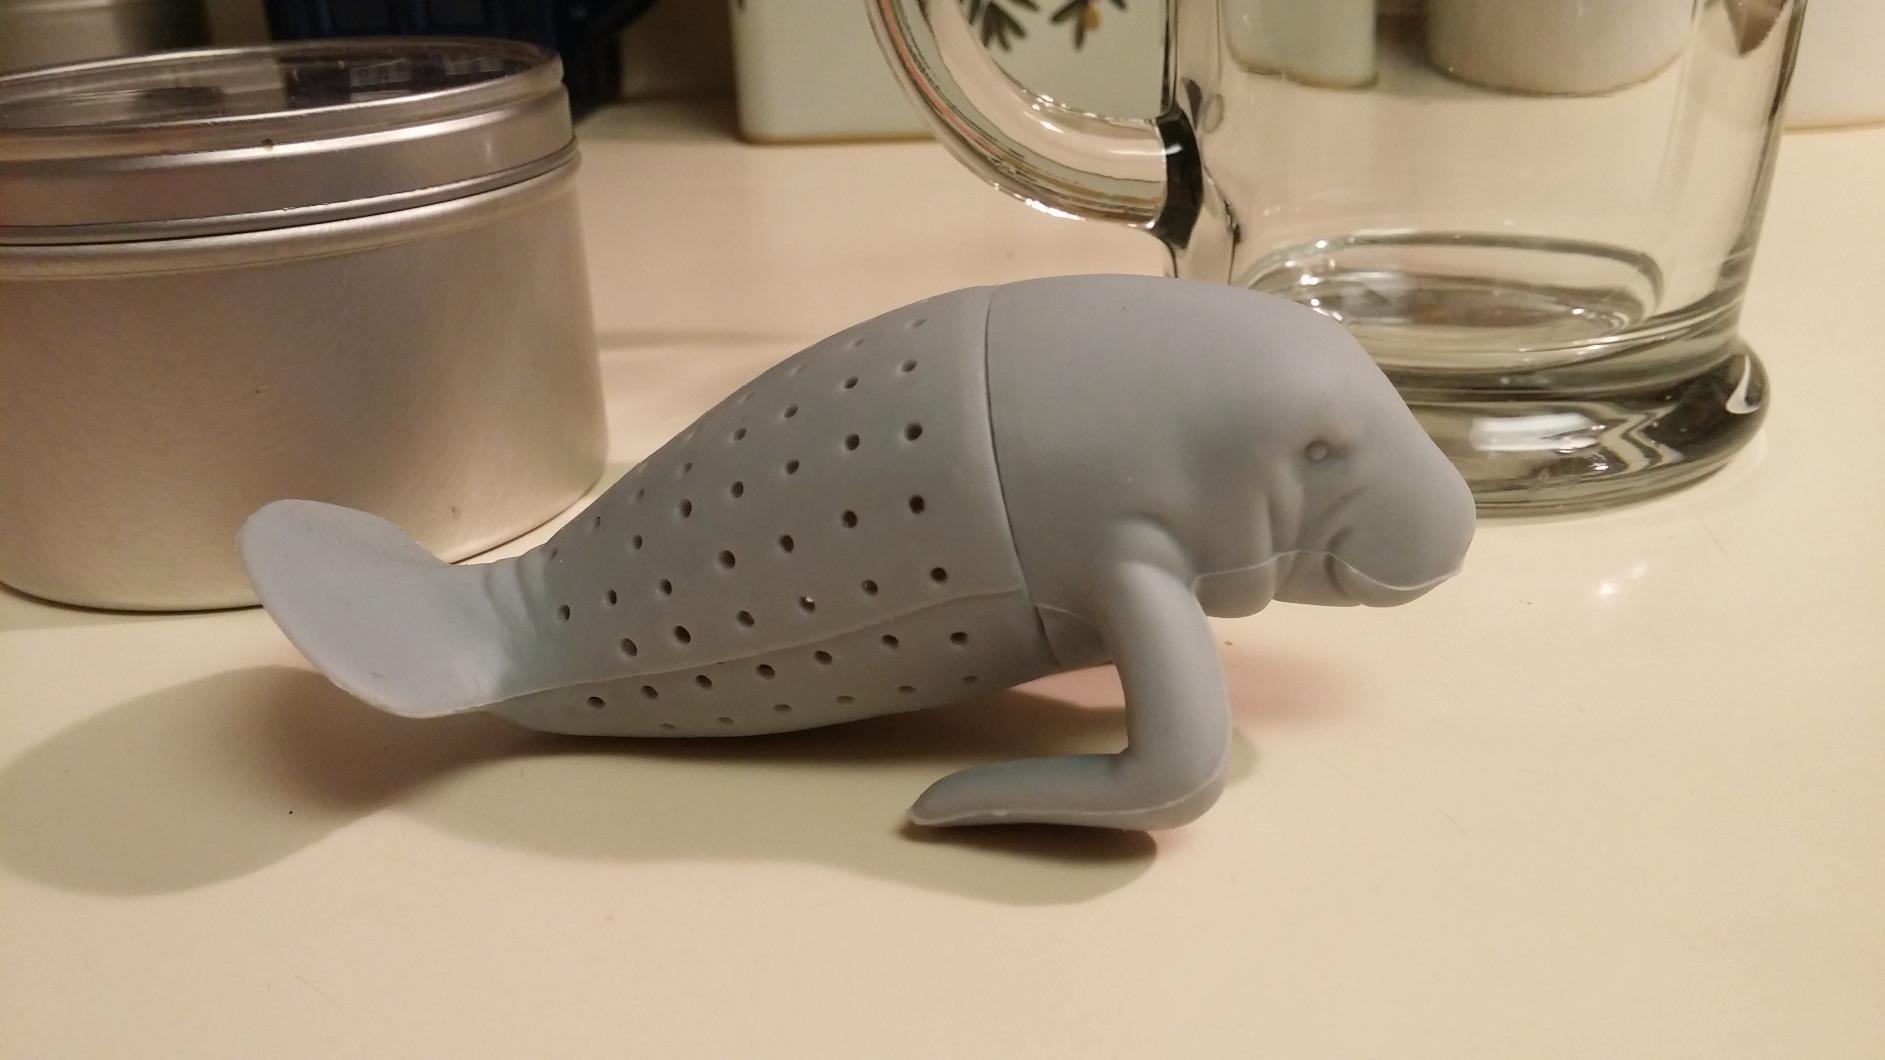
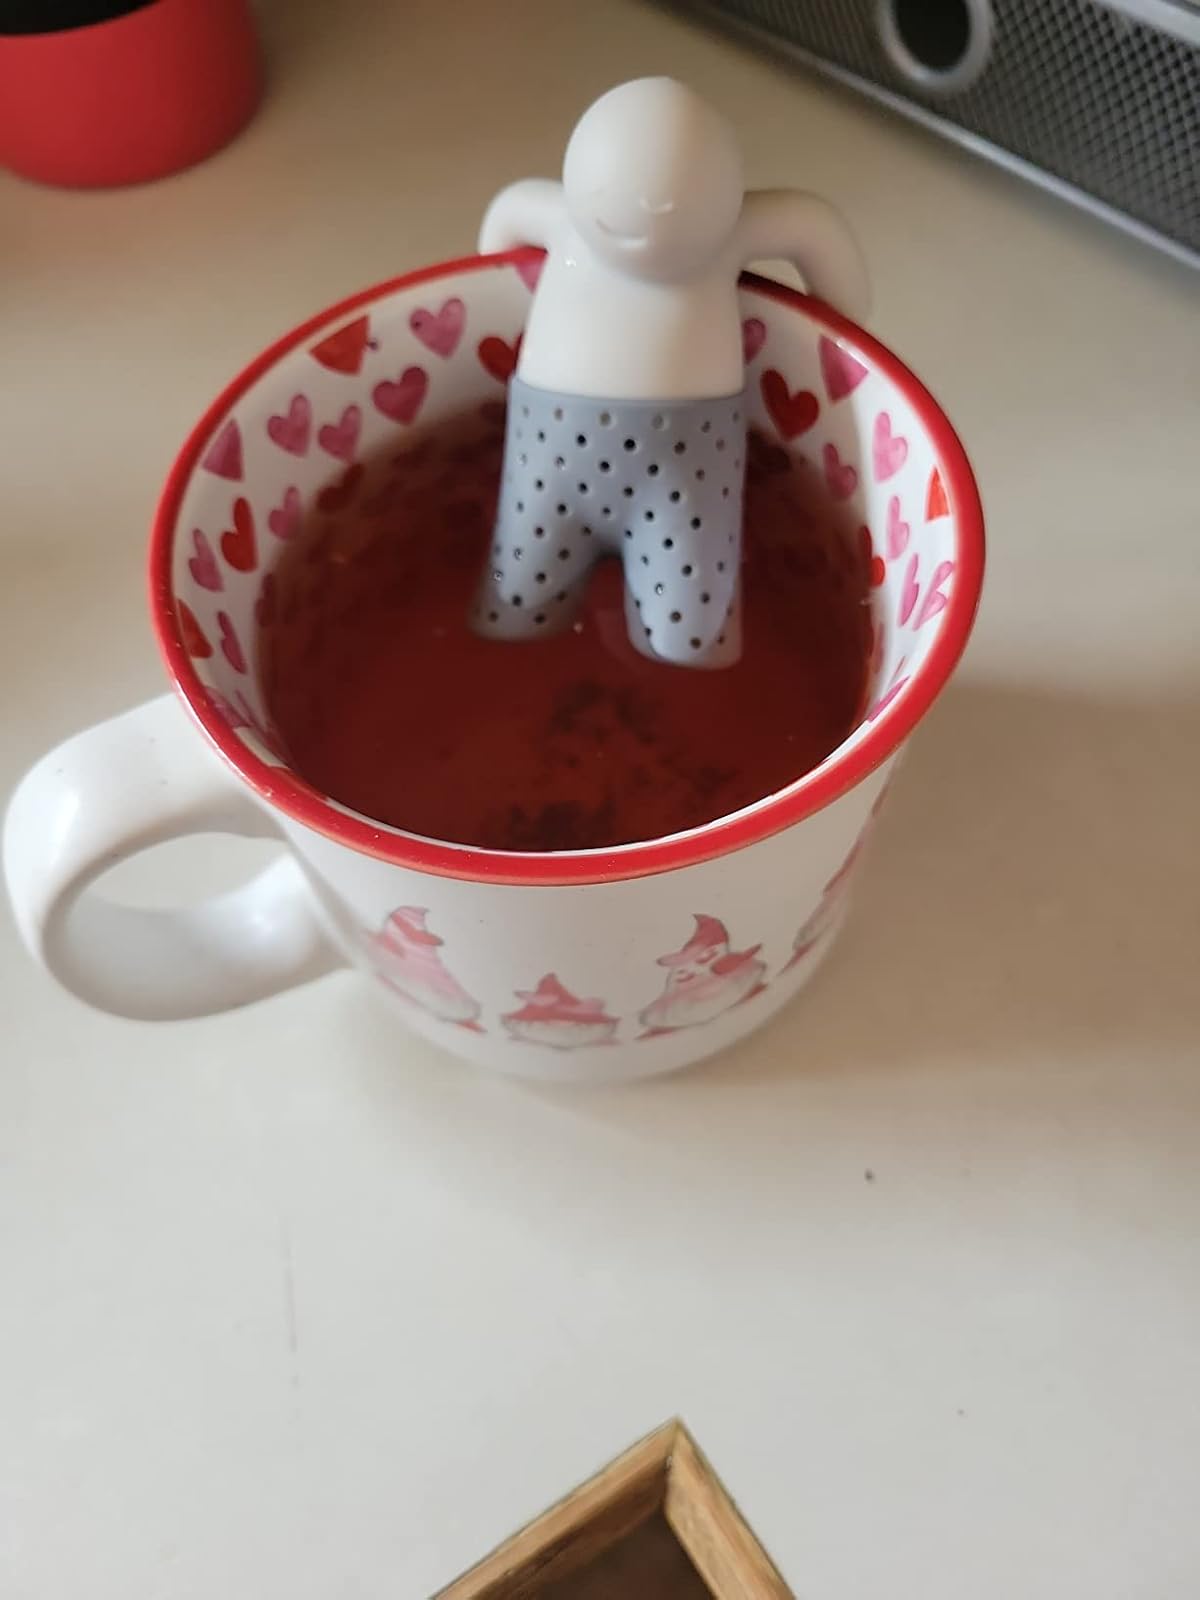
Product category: items_tea
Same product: no